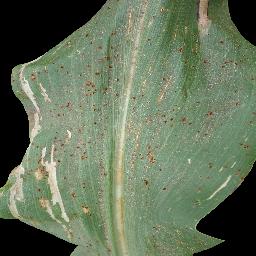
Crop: corn
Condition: (maize)_common_rust